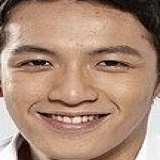
diễn viên Kha Chấn Đông